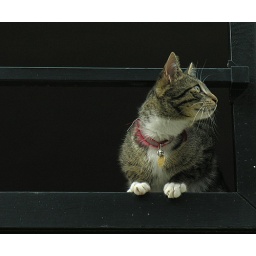
cat in window